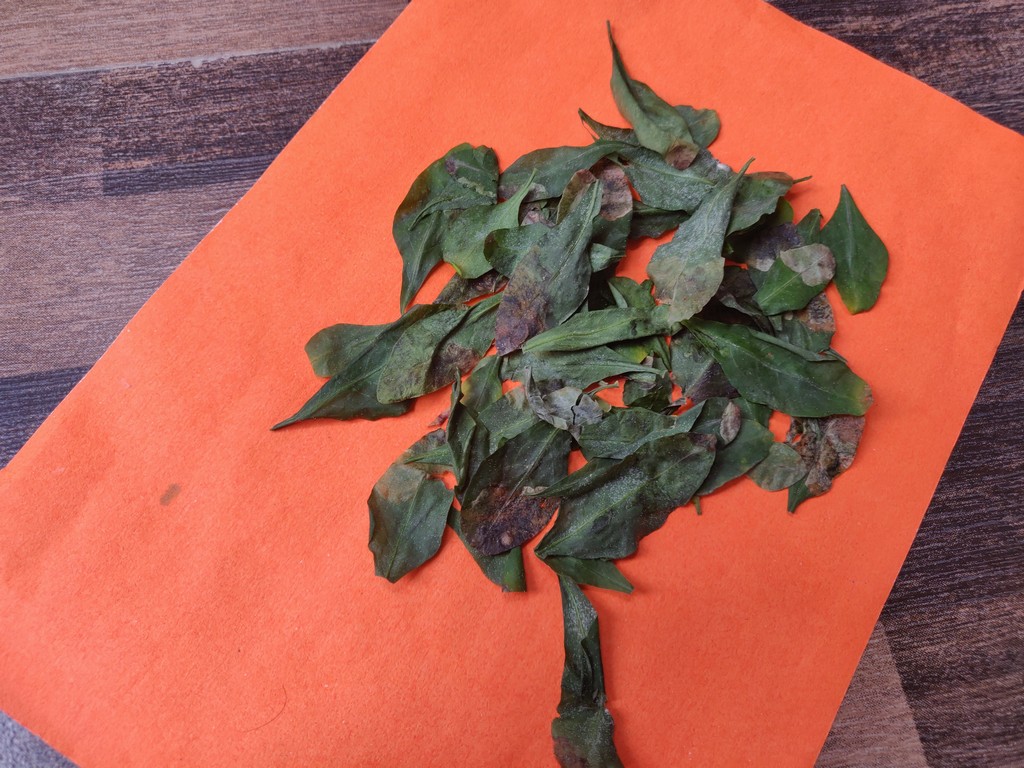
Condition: Unhealthy
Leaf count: multiple
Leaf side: unknown